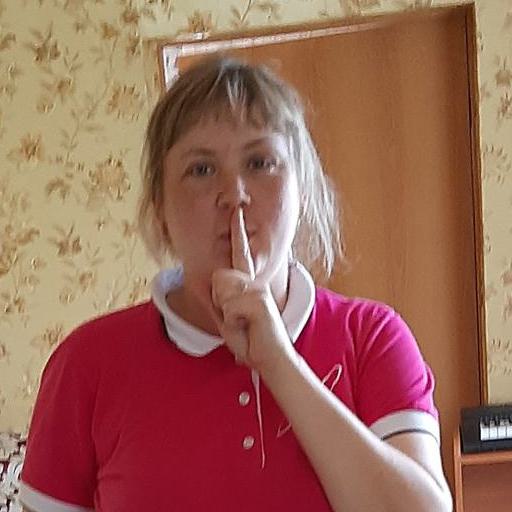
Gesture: mute